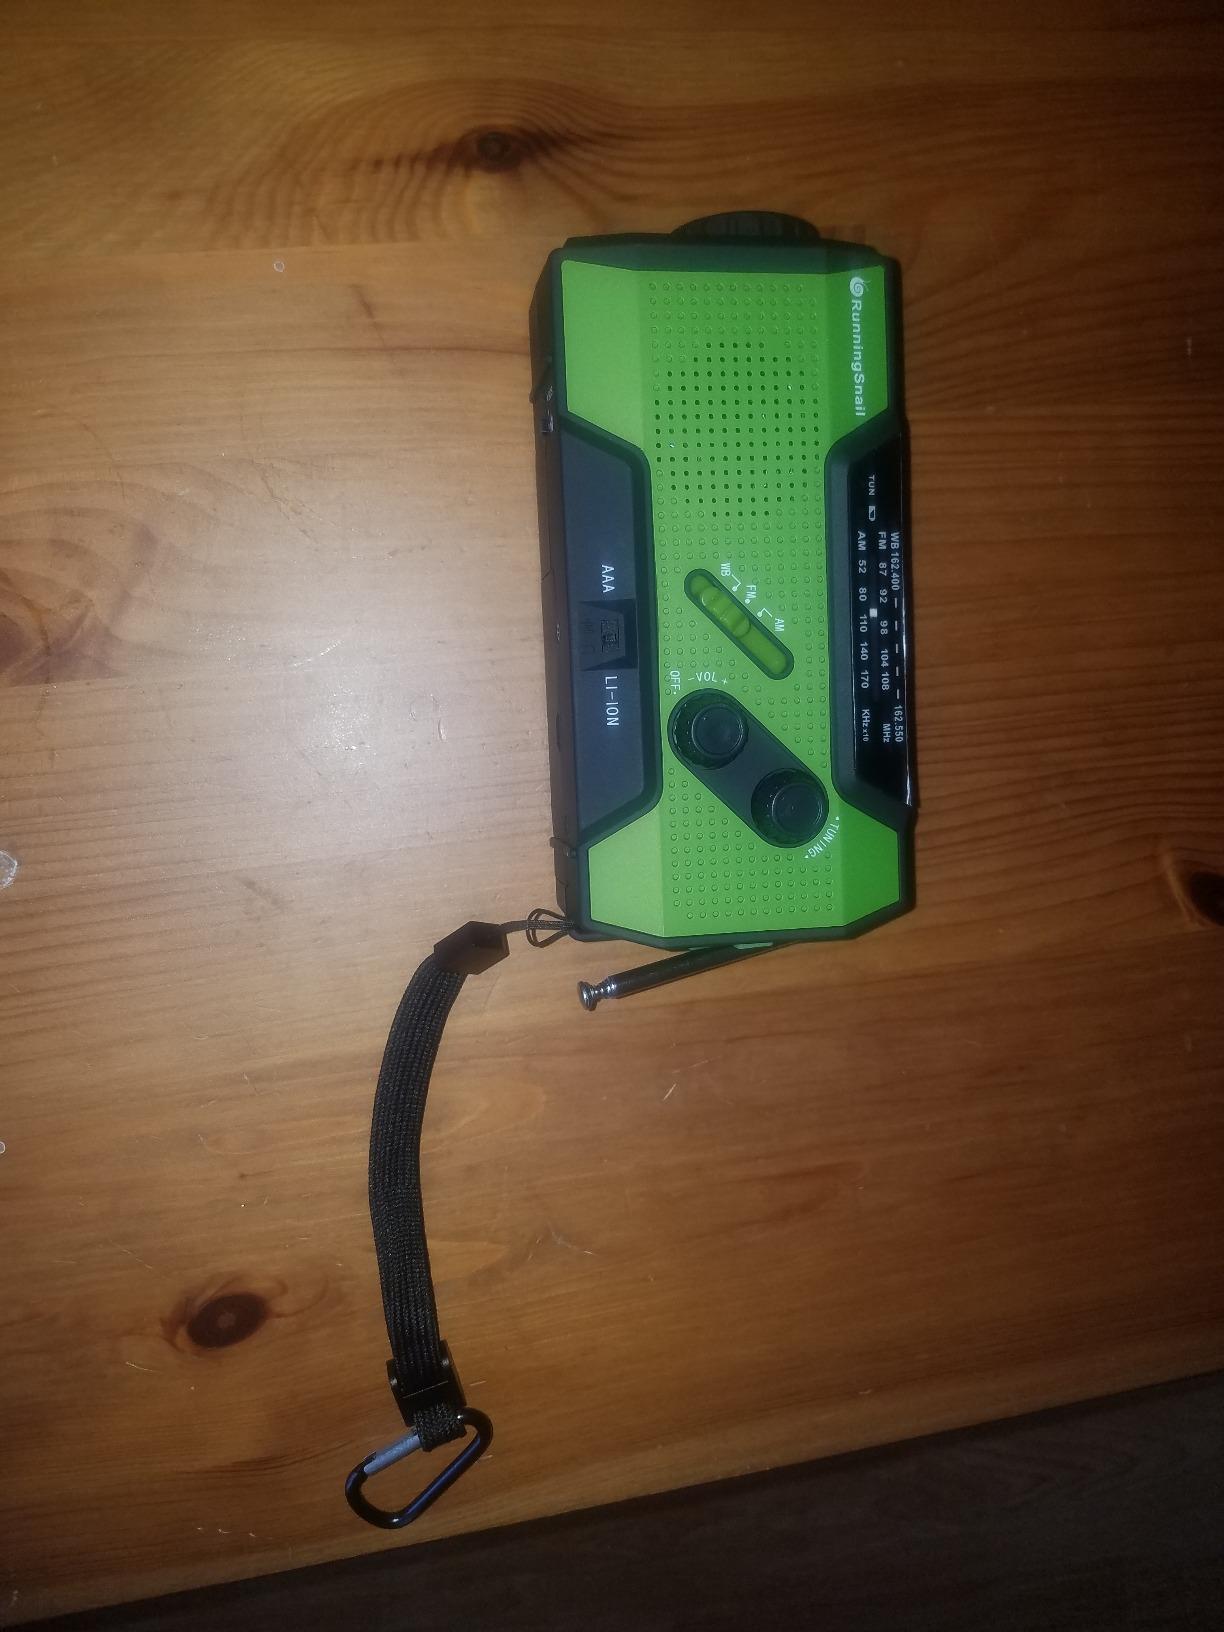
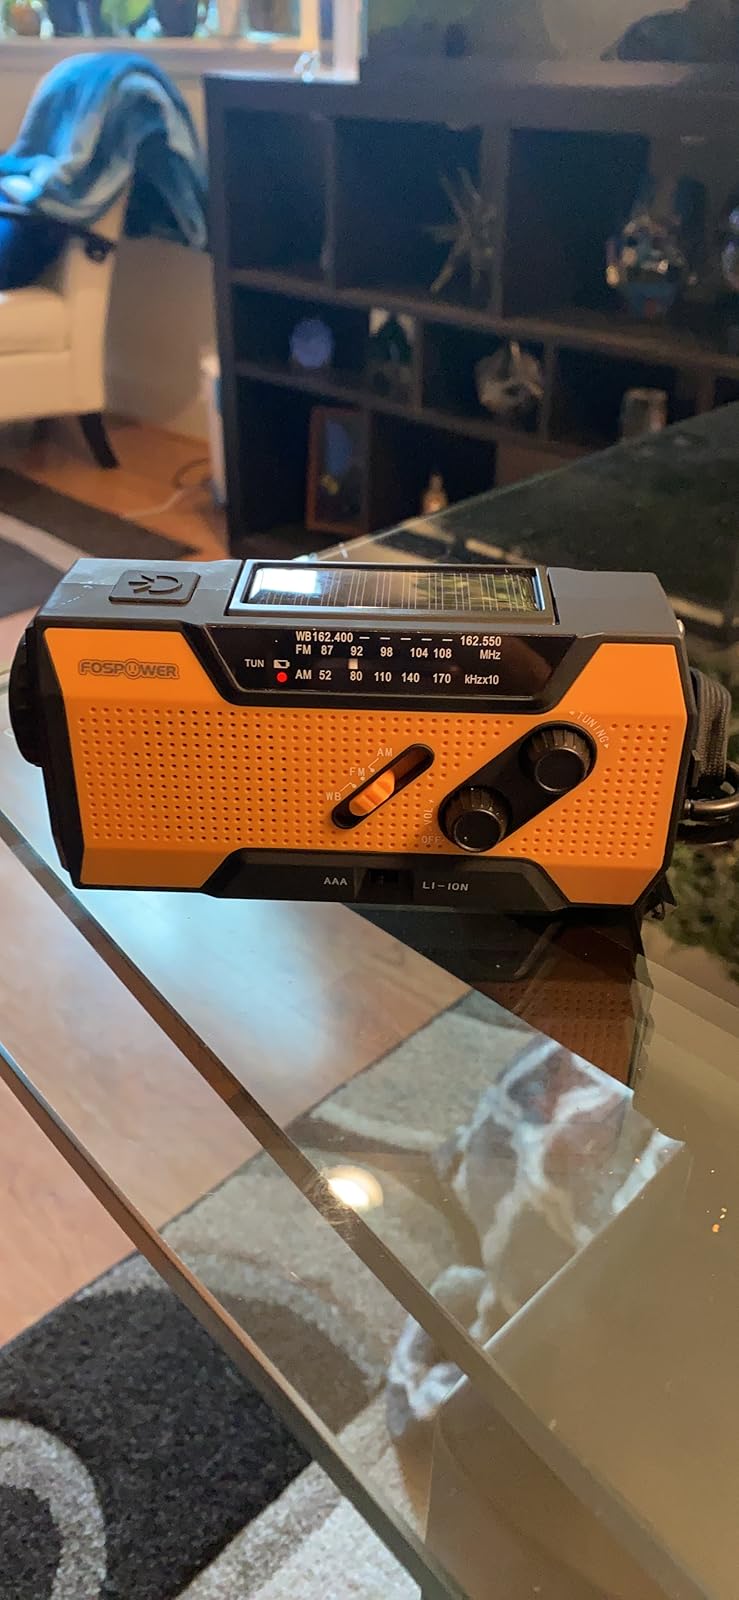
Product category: radio
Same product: no